The Bridesmaid (film)

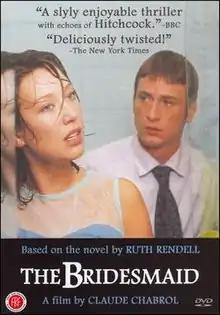
Theatrical release poster

The Bridesmaid is a 2004 psychological thriller film co-written and directed by Claude Chabrol. Its title in French is La Demoiselle d'honneur. The film is based on the 1989 novel "The Bridesmaid" by Ruth Rendell.